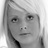
Emotion: neutral